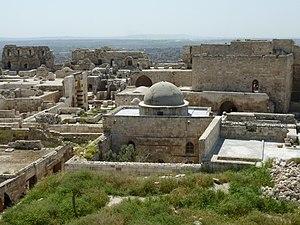
La mosquée d'Abraham à la citadelle d'Alep, Syrie
Alep est une ville de Syrie, chef-lieu du gouvernorat d'Alep, le gouvernorat de Syrie le plus peuplé, situé dans le Nord-Ouest du pays. Pendant des siècles, Alep a été la ville la plus grande de la région syrienne et la troisième plus grande ville de l'Empire ottoman. Avec une population de 2 132 100 habitants en 2004, Alep était la ville la plus peuplée du pays et du Levant avant l'arrivée de la guerre civile.